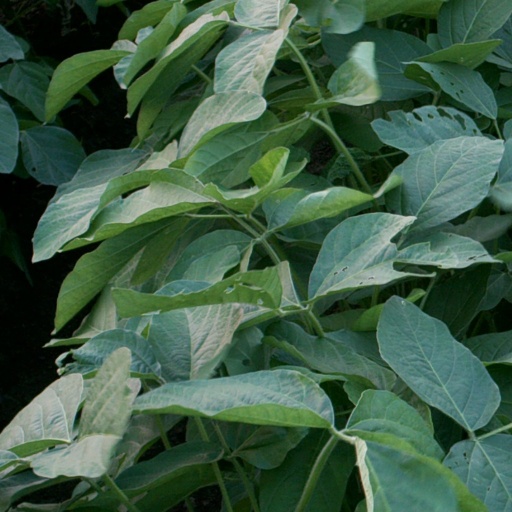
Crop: soybean